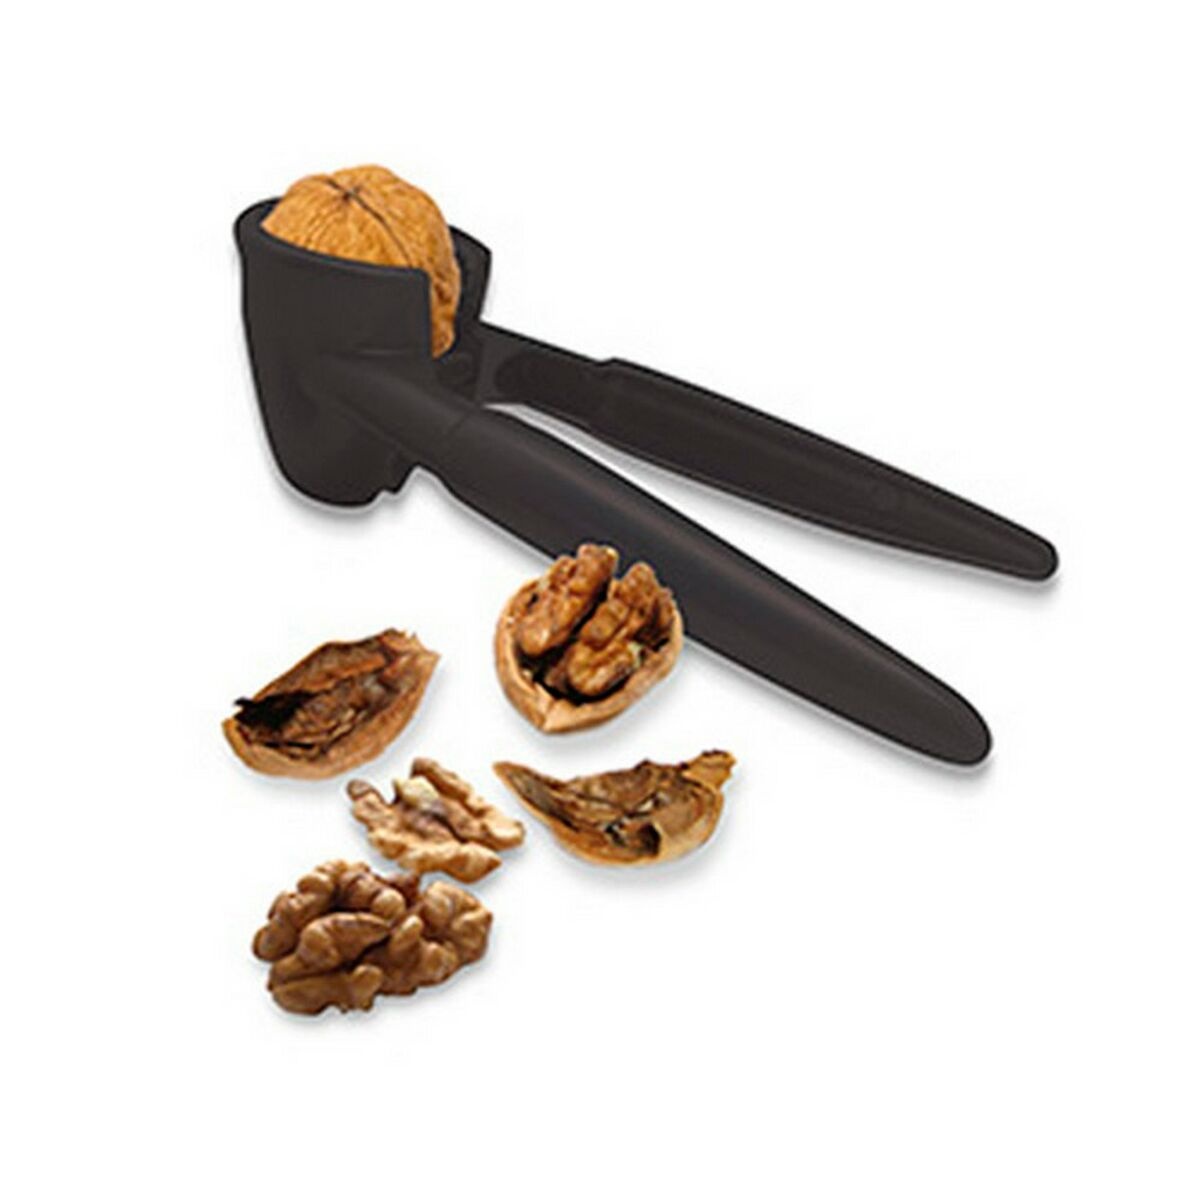
Nutcracker Vin Bouquet
If you like to take care of every detail in your home and own the latest products that will make your life easier, purchase Nutcracker Vin Bouquet at the best price. Colour: Black Type: Nutcracker Bottle opener General Product Safety Regulations information: Vin Bouquet S.L. Polígono Industrial de Cabañas, Nave A5, Valdés, Asturias, Spain, 33785 33785 - Valdés +34985470712 info@vinbouquet.com http://www.vinbouquet.com
Brand: Vin Bouquet
Category: Home & Garden > Kitchen & Dining > Kitchen Tools & Utensils > Food Crackers > Nutcrackers > Plier Nutcrackers